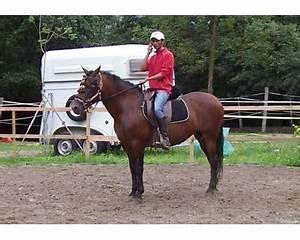
horse